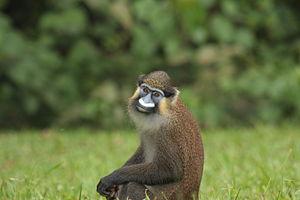
singe cercopithèque cephus, moustac, CIRMF, Gabon
Le Moustac est un singe africain de la famille des cercopithécidés.